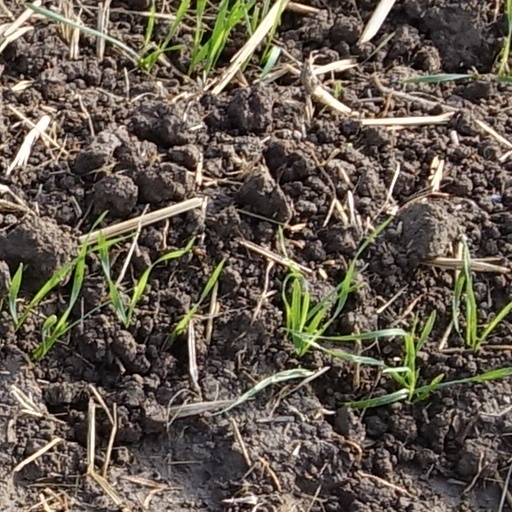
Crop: wheat